Nanfang'ao Fishing Port

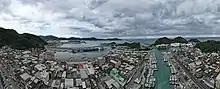
Su'Ao's Nanfangao Port aerial panorama. Shot December 2022.

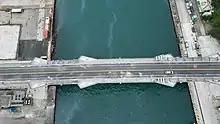
Su'Ao's Nanfangao Bridge. Shot December 2022.

The Nanfang'ao Bridge crossing the harbour entrance fell down on 1 October 2019.